Institute for Energy Efficiency

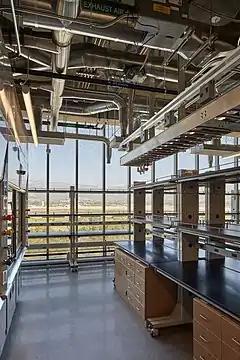

Approximately 40 UCSB faculty from disciplines including electrical and computer engineering, computer science, environmental science and management, chemistry, biochemistry and materials conduct research within the institute. Roughly 14 graduate student researchers and six postdoctoral researchers are currently affiliated with the institute.